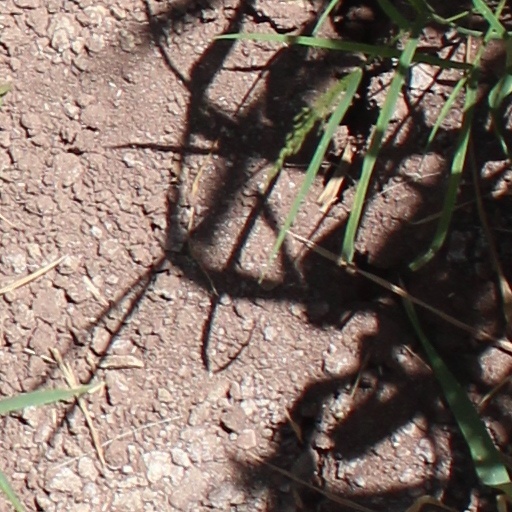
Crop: wheat